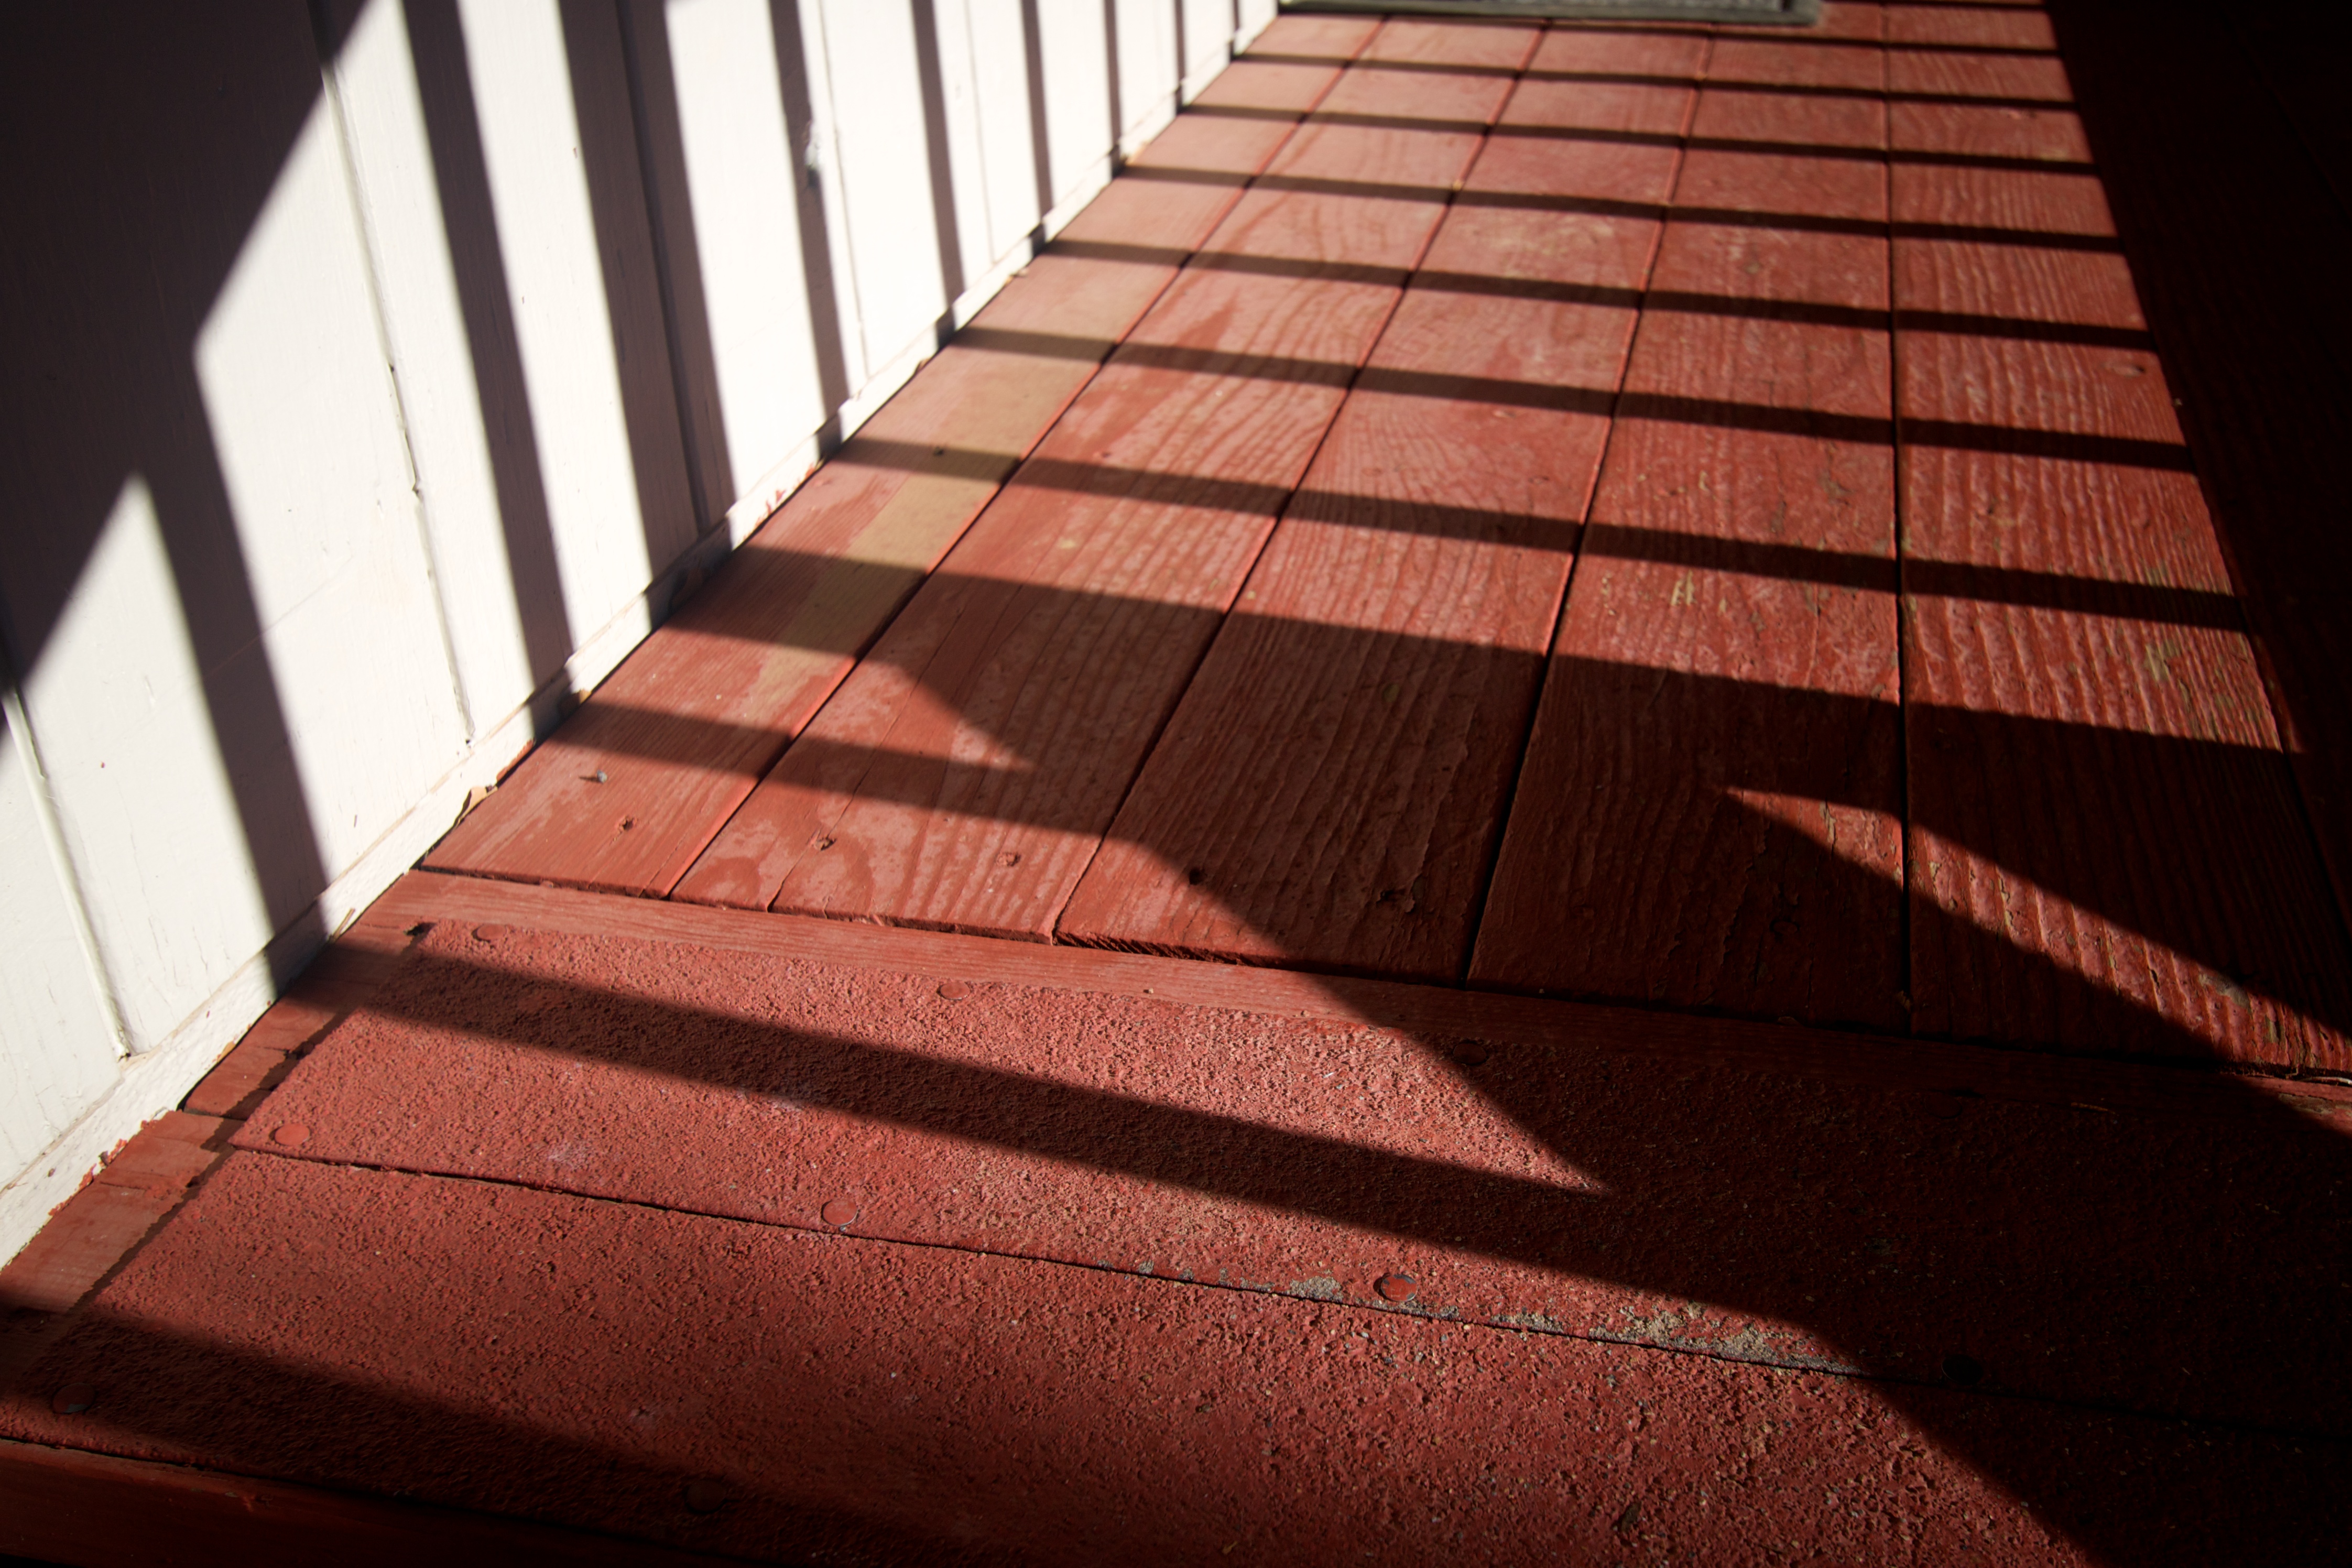
light, wood, floor, roof, line, red, color, shadow, brick, hardwood, stairs, shape, flooring, daylighting